Pulmonary valve stenosis

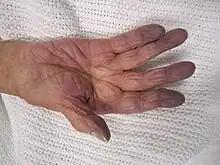
Cyanosis

In regards to the cause of pulmonary valve stenosis a very high percentage are congenital, the right ventricular flow is hindered (or obstructed by this). The cause in turn is divided into: valvular, external and intrinsic (when it is acquired).